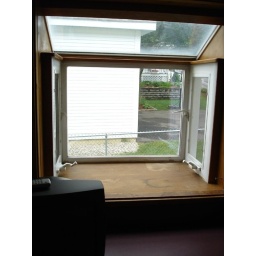
Cool window in kitchen